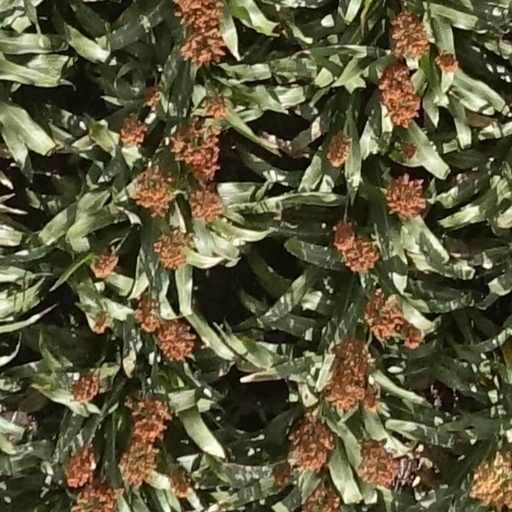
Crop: sorghum